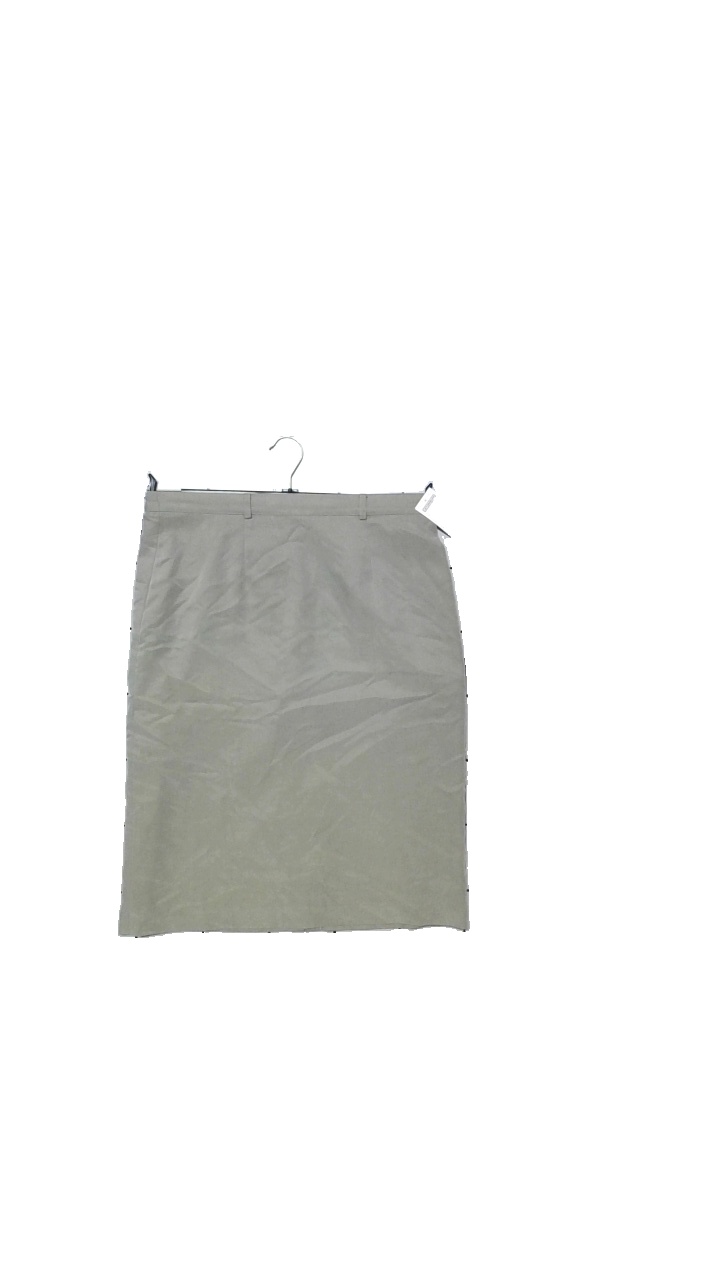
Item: Skirt (Ladies)
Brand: Cappuchini
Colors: Green, Beige
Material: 75% polynosic, 25% polyester. 100% polyester
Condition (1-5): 4
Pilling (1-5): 5
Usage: Reuse
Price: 50-100